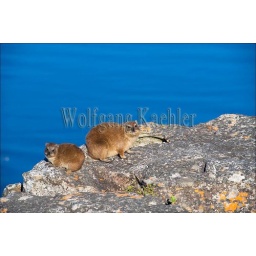
South africa, cape town, table mountain, rock hyrax (Dassie) Warming up in sunshine